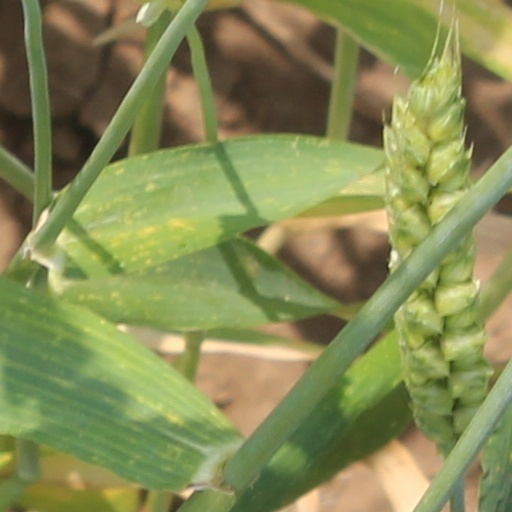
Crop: wheat